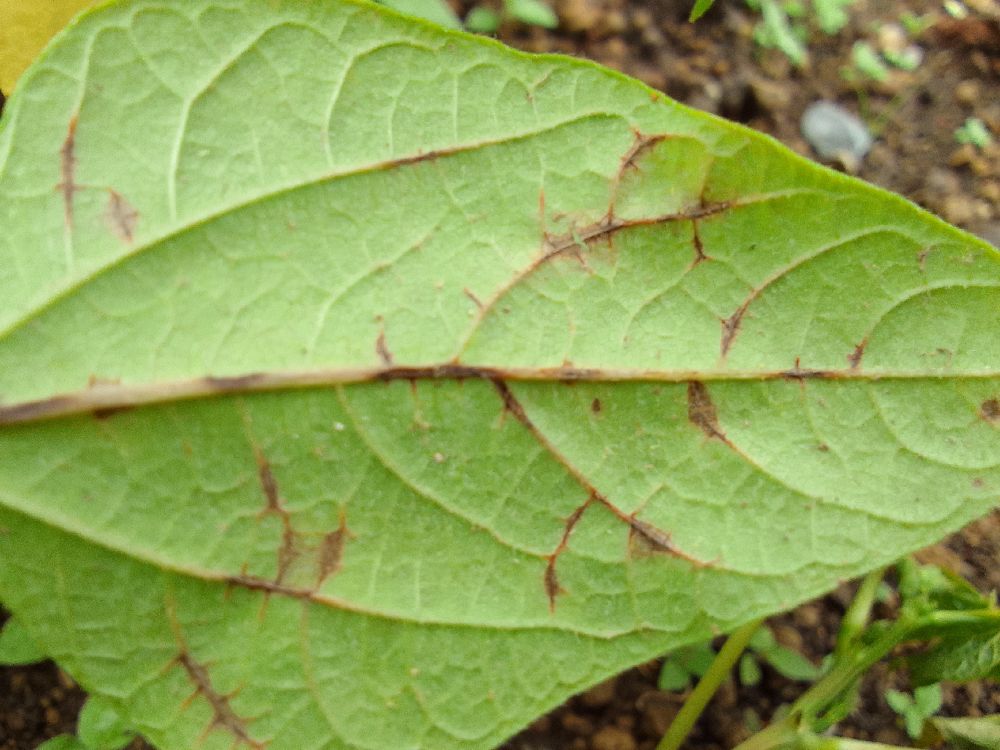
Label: anthracnose